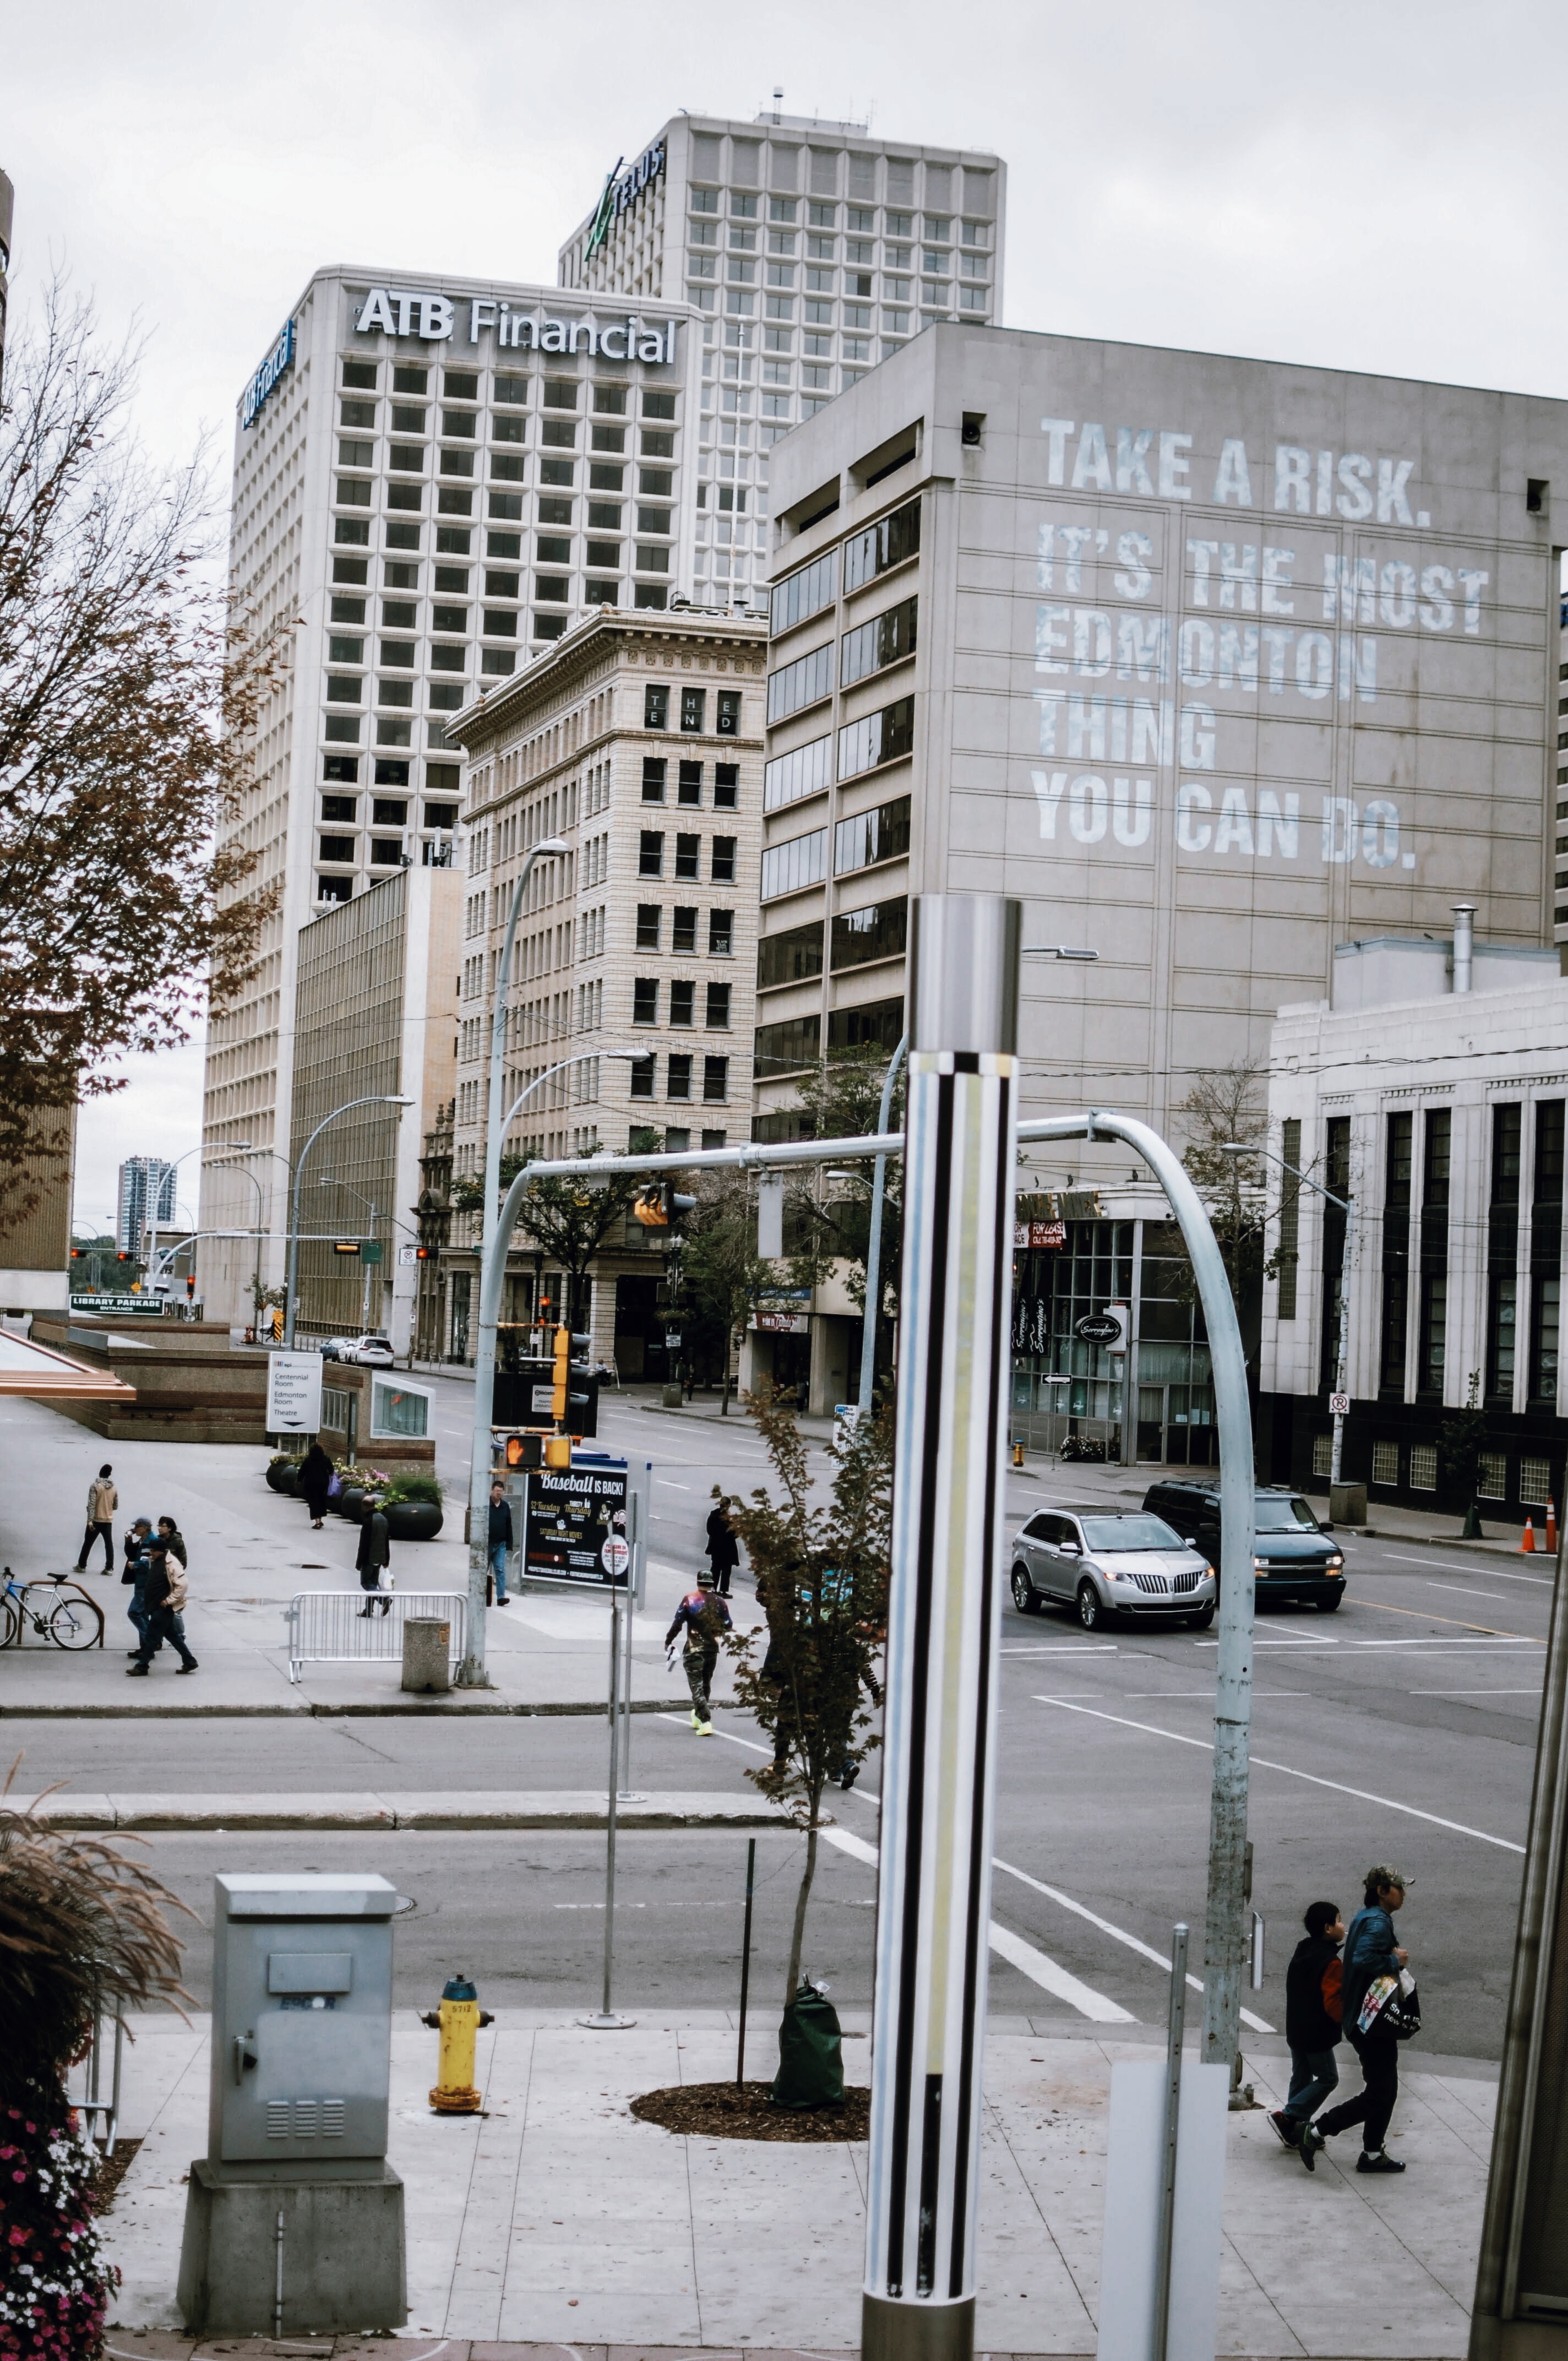
pedestrian, snow, winter, architecture, street, city, skyscraper, cityscape, downtown, transport, plaza, weather, facade, tower block, public transport, neighbourhood, urban area, residential area, human settlement, metropolitan area